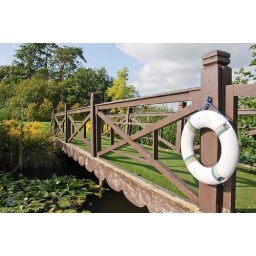
wooden bridge over water with life ring